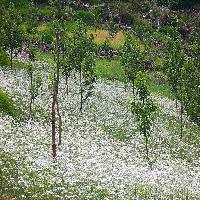
Weather: cloudy or overcast